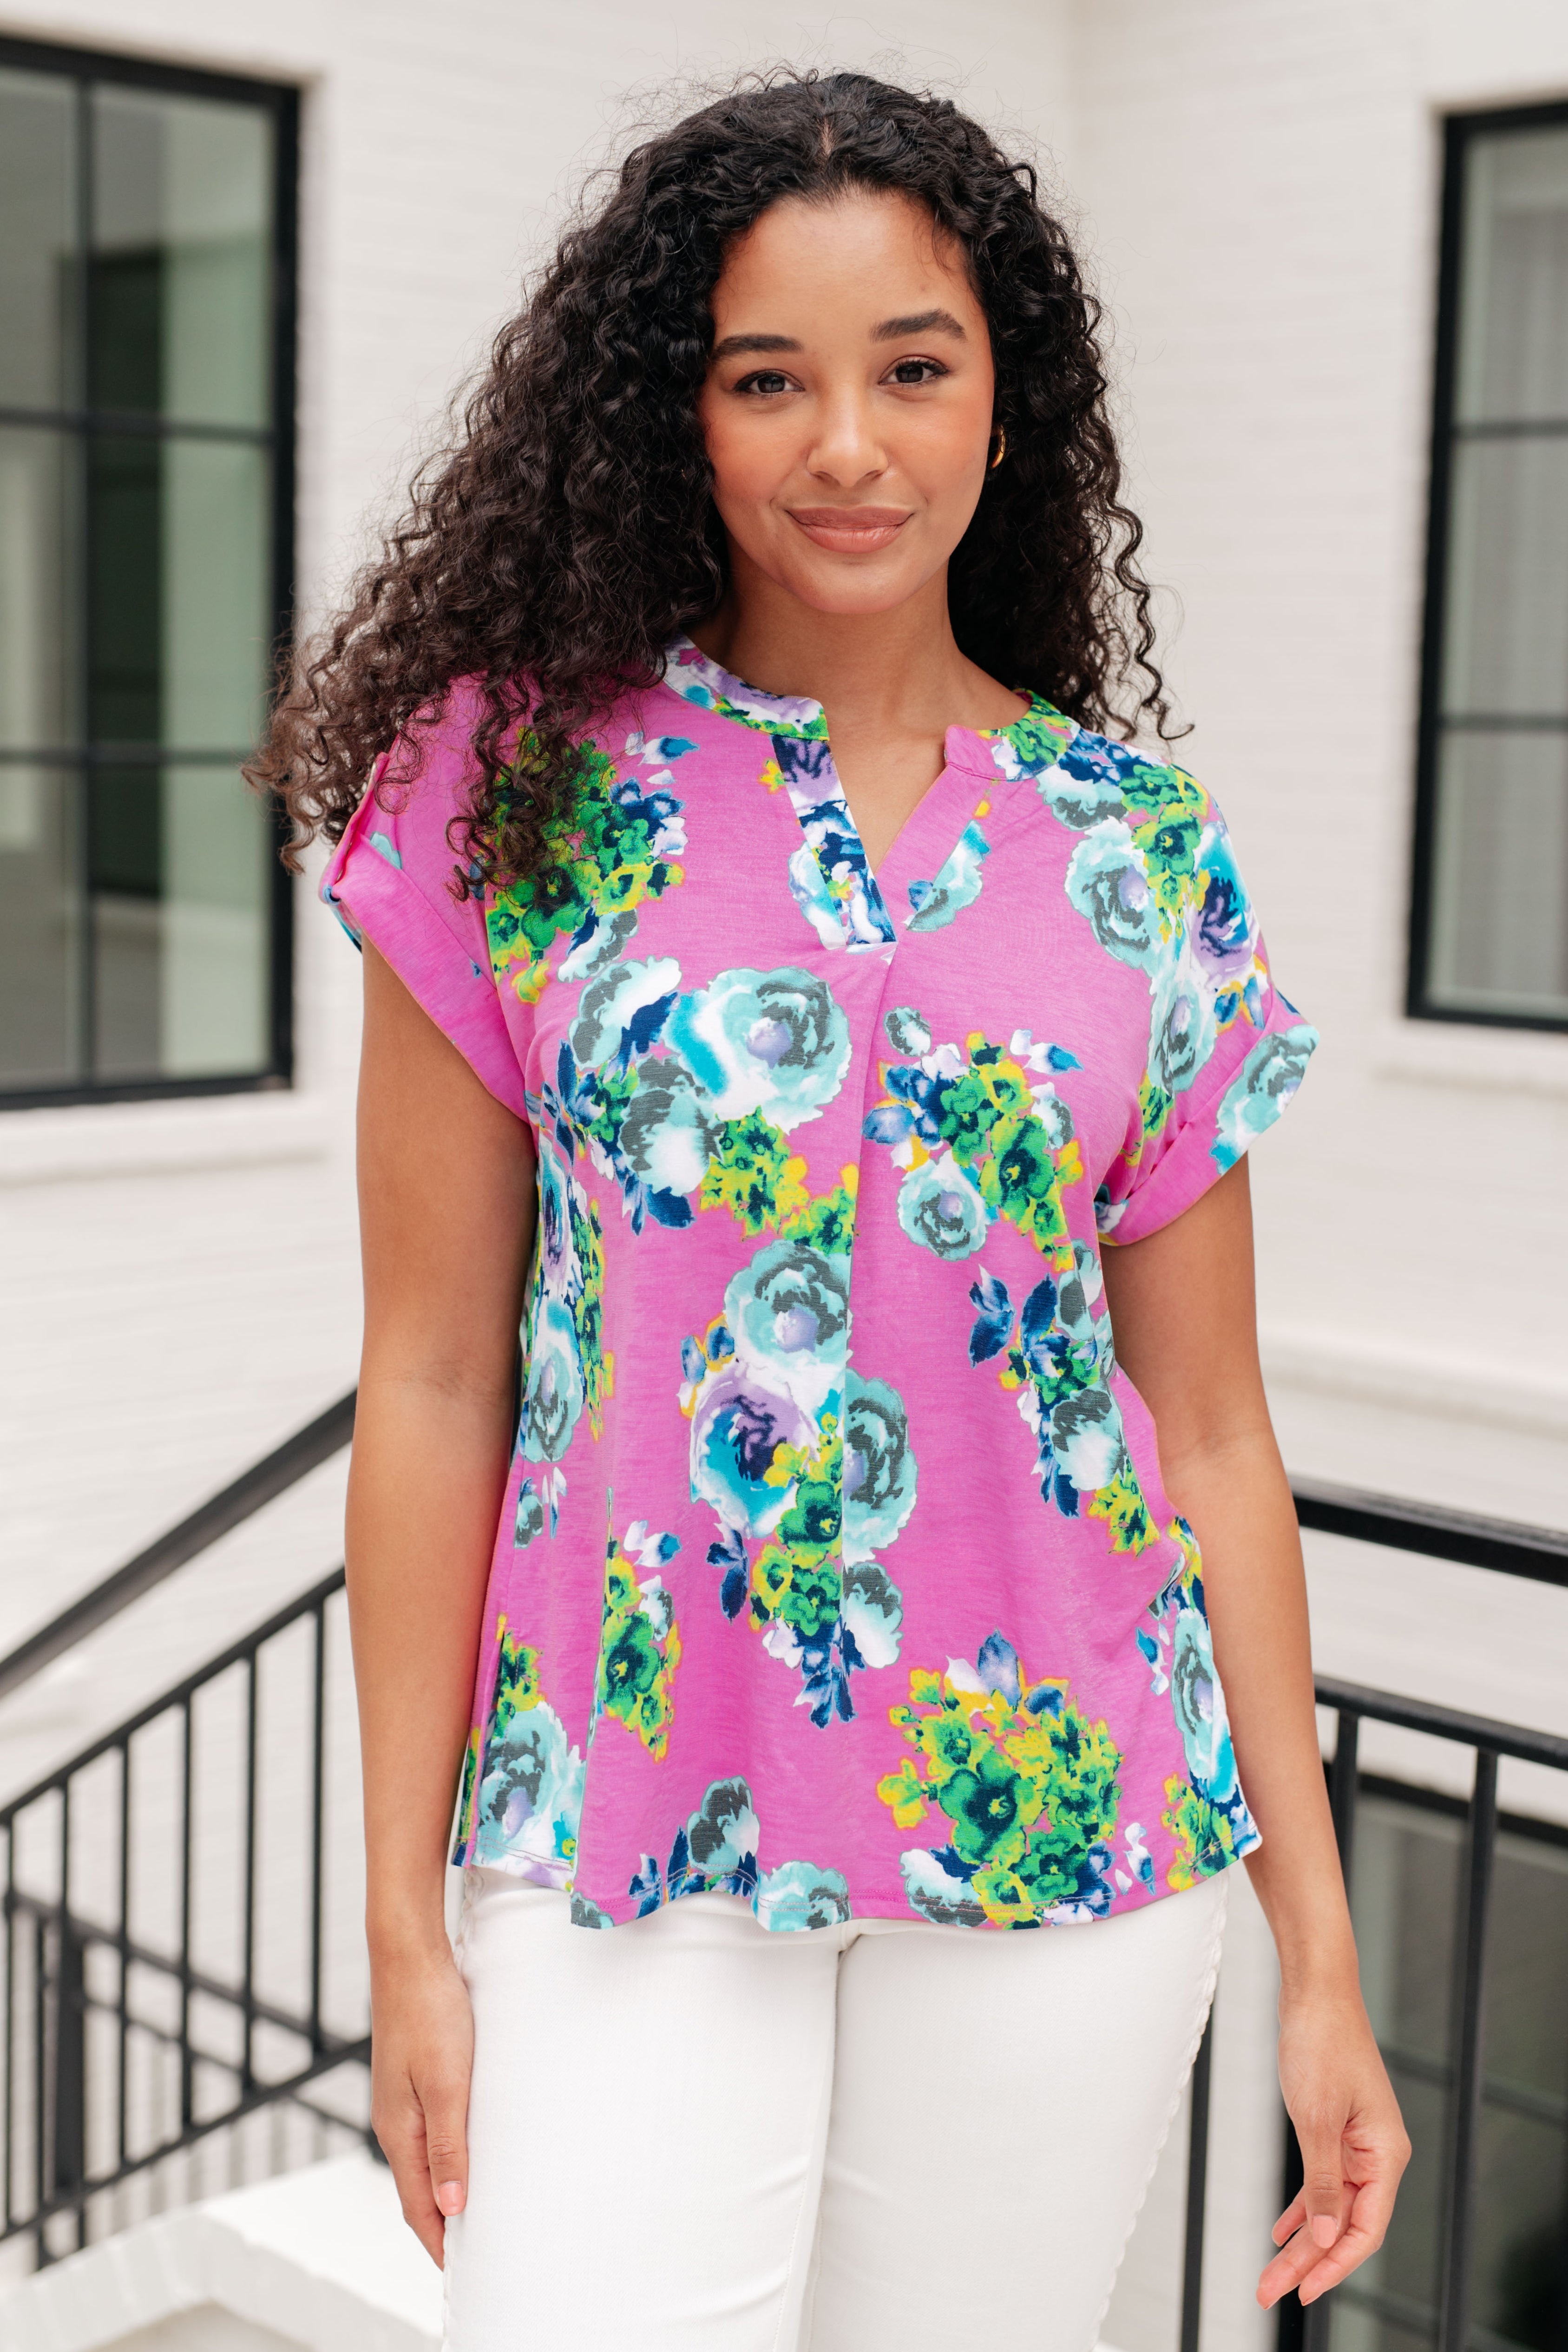
Lizzy Cap Sleeve Top in Coral and Blue Floral
Revamp your wardrobe with the Lizzy Cap Sleeve Top. Crafted from Bulgari fabric, this top boasts a playful Lizzy neckline and rolled sleeves with button tabs for a unique touch. The cap short sleeve and scoop hem bring a hint of flow to this trendy piece. Enjoy both comfort and style with the Lizzy Top. 94% Polyester, 6% Spandex Bulgari Wrinkle Resistant Cooling Short Sleeve Sewn Cuff Faux Button/Tab Drop Shoulder V-Neck High Stretch Side Slits Pleat in Back S: Chest 41" Length 26” M: Chest 44" Length 27” L: Chest 46" Length 28" XL: Chest 50" Length 29” 2XL: Chest 52" Length 30" 3XL: Chest 55” Length 31.5” Model Kendall is wearing a size 1XL Model Nia is wearing a size Small Suggested Pairings: Maddie Mid Rise Braided Side Seam Relaxed Jeans Ava High Rise Control Top Cuffed Shorts in Black
Brand: Ave Shops
Category: Apparel & Accessories > Clothing > Clothing Tops